Sant Singh Chatwal

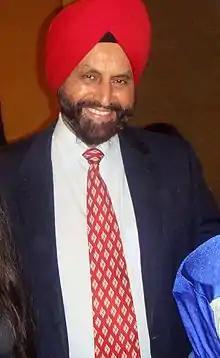
Sant Singh Chatwal at Asian American Human Rights watch event in New York City

Sant Singh Chatwal is an Indian American businessman and founder of the Dream Hotel Group where he is chair of the board. He has founded numerous hotel brands including The Chatwal, Dream Hotels, Time Hotels, and Unscripted Hotels, which operate in the United States and internationally.